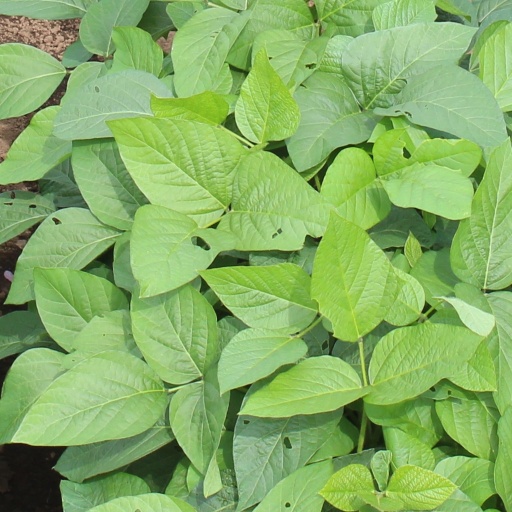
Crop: soybean